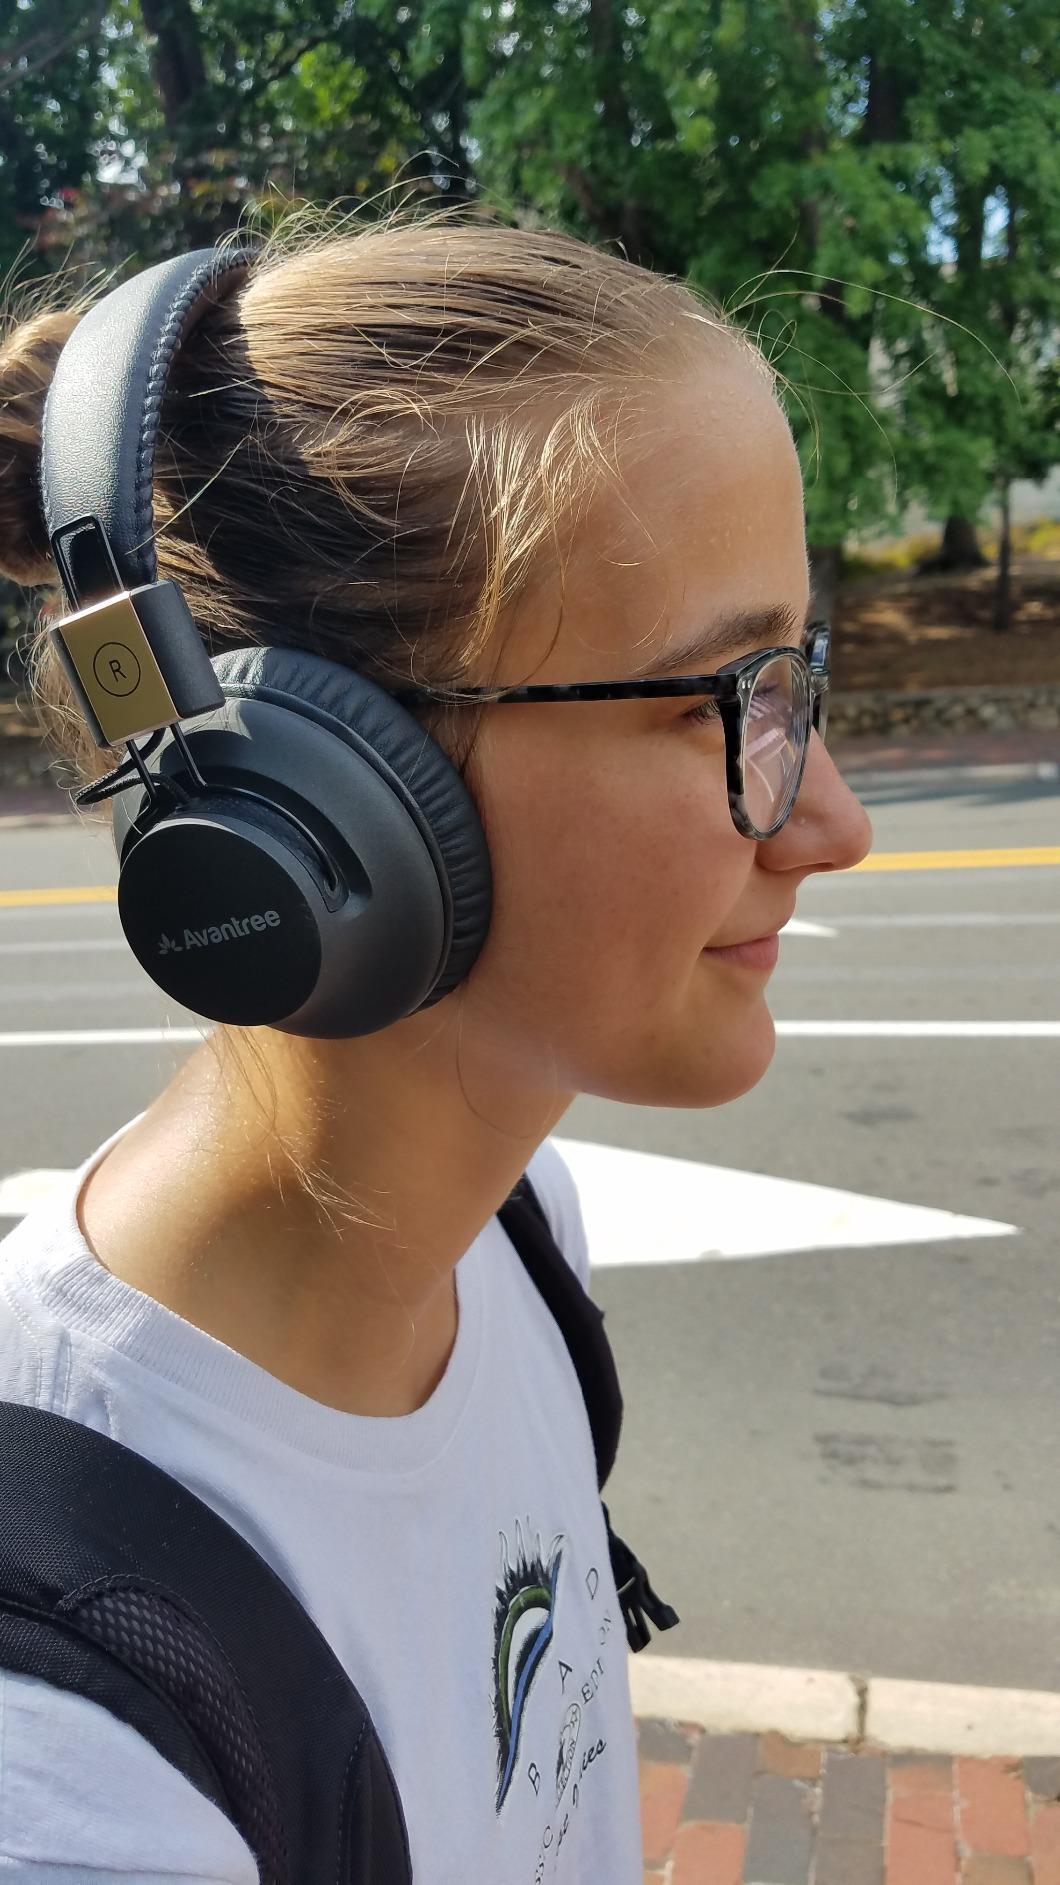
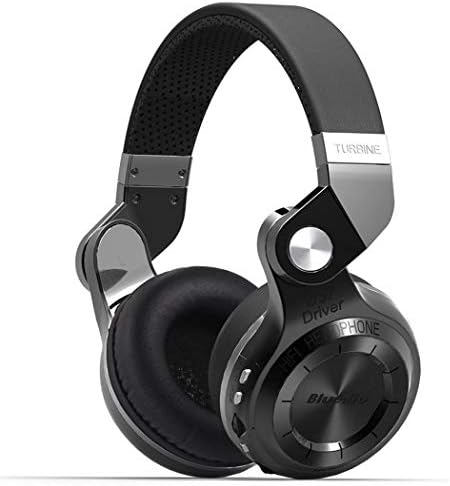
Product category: headphones
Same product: no